Radio-controlled aircraft

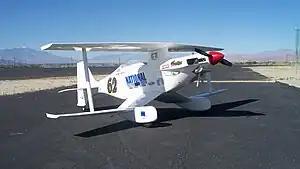
This Kyosho "Phantom 70" biplane is a semi-scale replica of a class winner and record holder from the 2007 Reno Air Races. In this example, the fuselage with its complex curves as well as the engine cowl, wheel pants and wing struts are rendered in fiberglass. The wings and horizontal stabilizer are traditional balsa/plywood construction

A radio-controlled aircraft (often called RC aircraft or RC plane) is a small flying machine that is radio controlled by an operator on the ground using a hand-held radio transmitter. The transmitter continuously communicates with a receiver within the craft that sends signals to servomechanisms (servos) which move the control surfaces based on the position of joysticks on the transmitter. The control surfaces, in turn, directly affect the orientation of the plane.